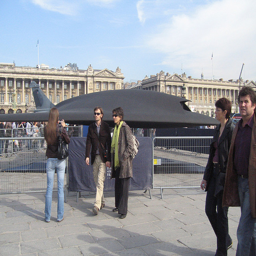
A group of people taking a photo in front of a plane
A young woman takes pictures of a large black jet.
People standing around a piece of art work of a plane
Group of people standing in front of an airplane display in a city.
A woman taking a picture of two people posing in front of a stealth bomber.